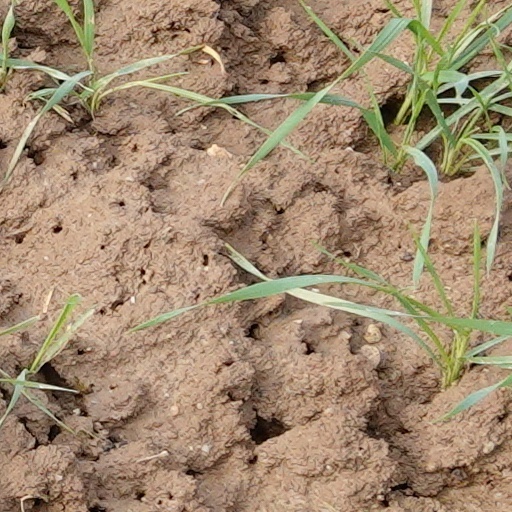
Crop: wheat